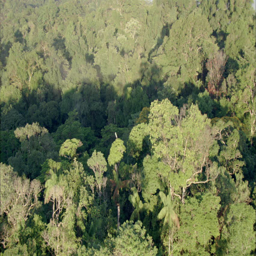
aerial shot of a tropical rainforest